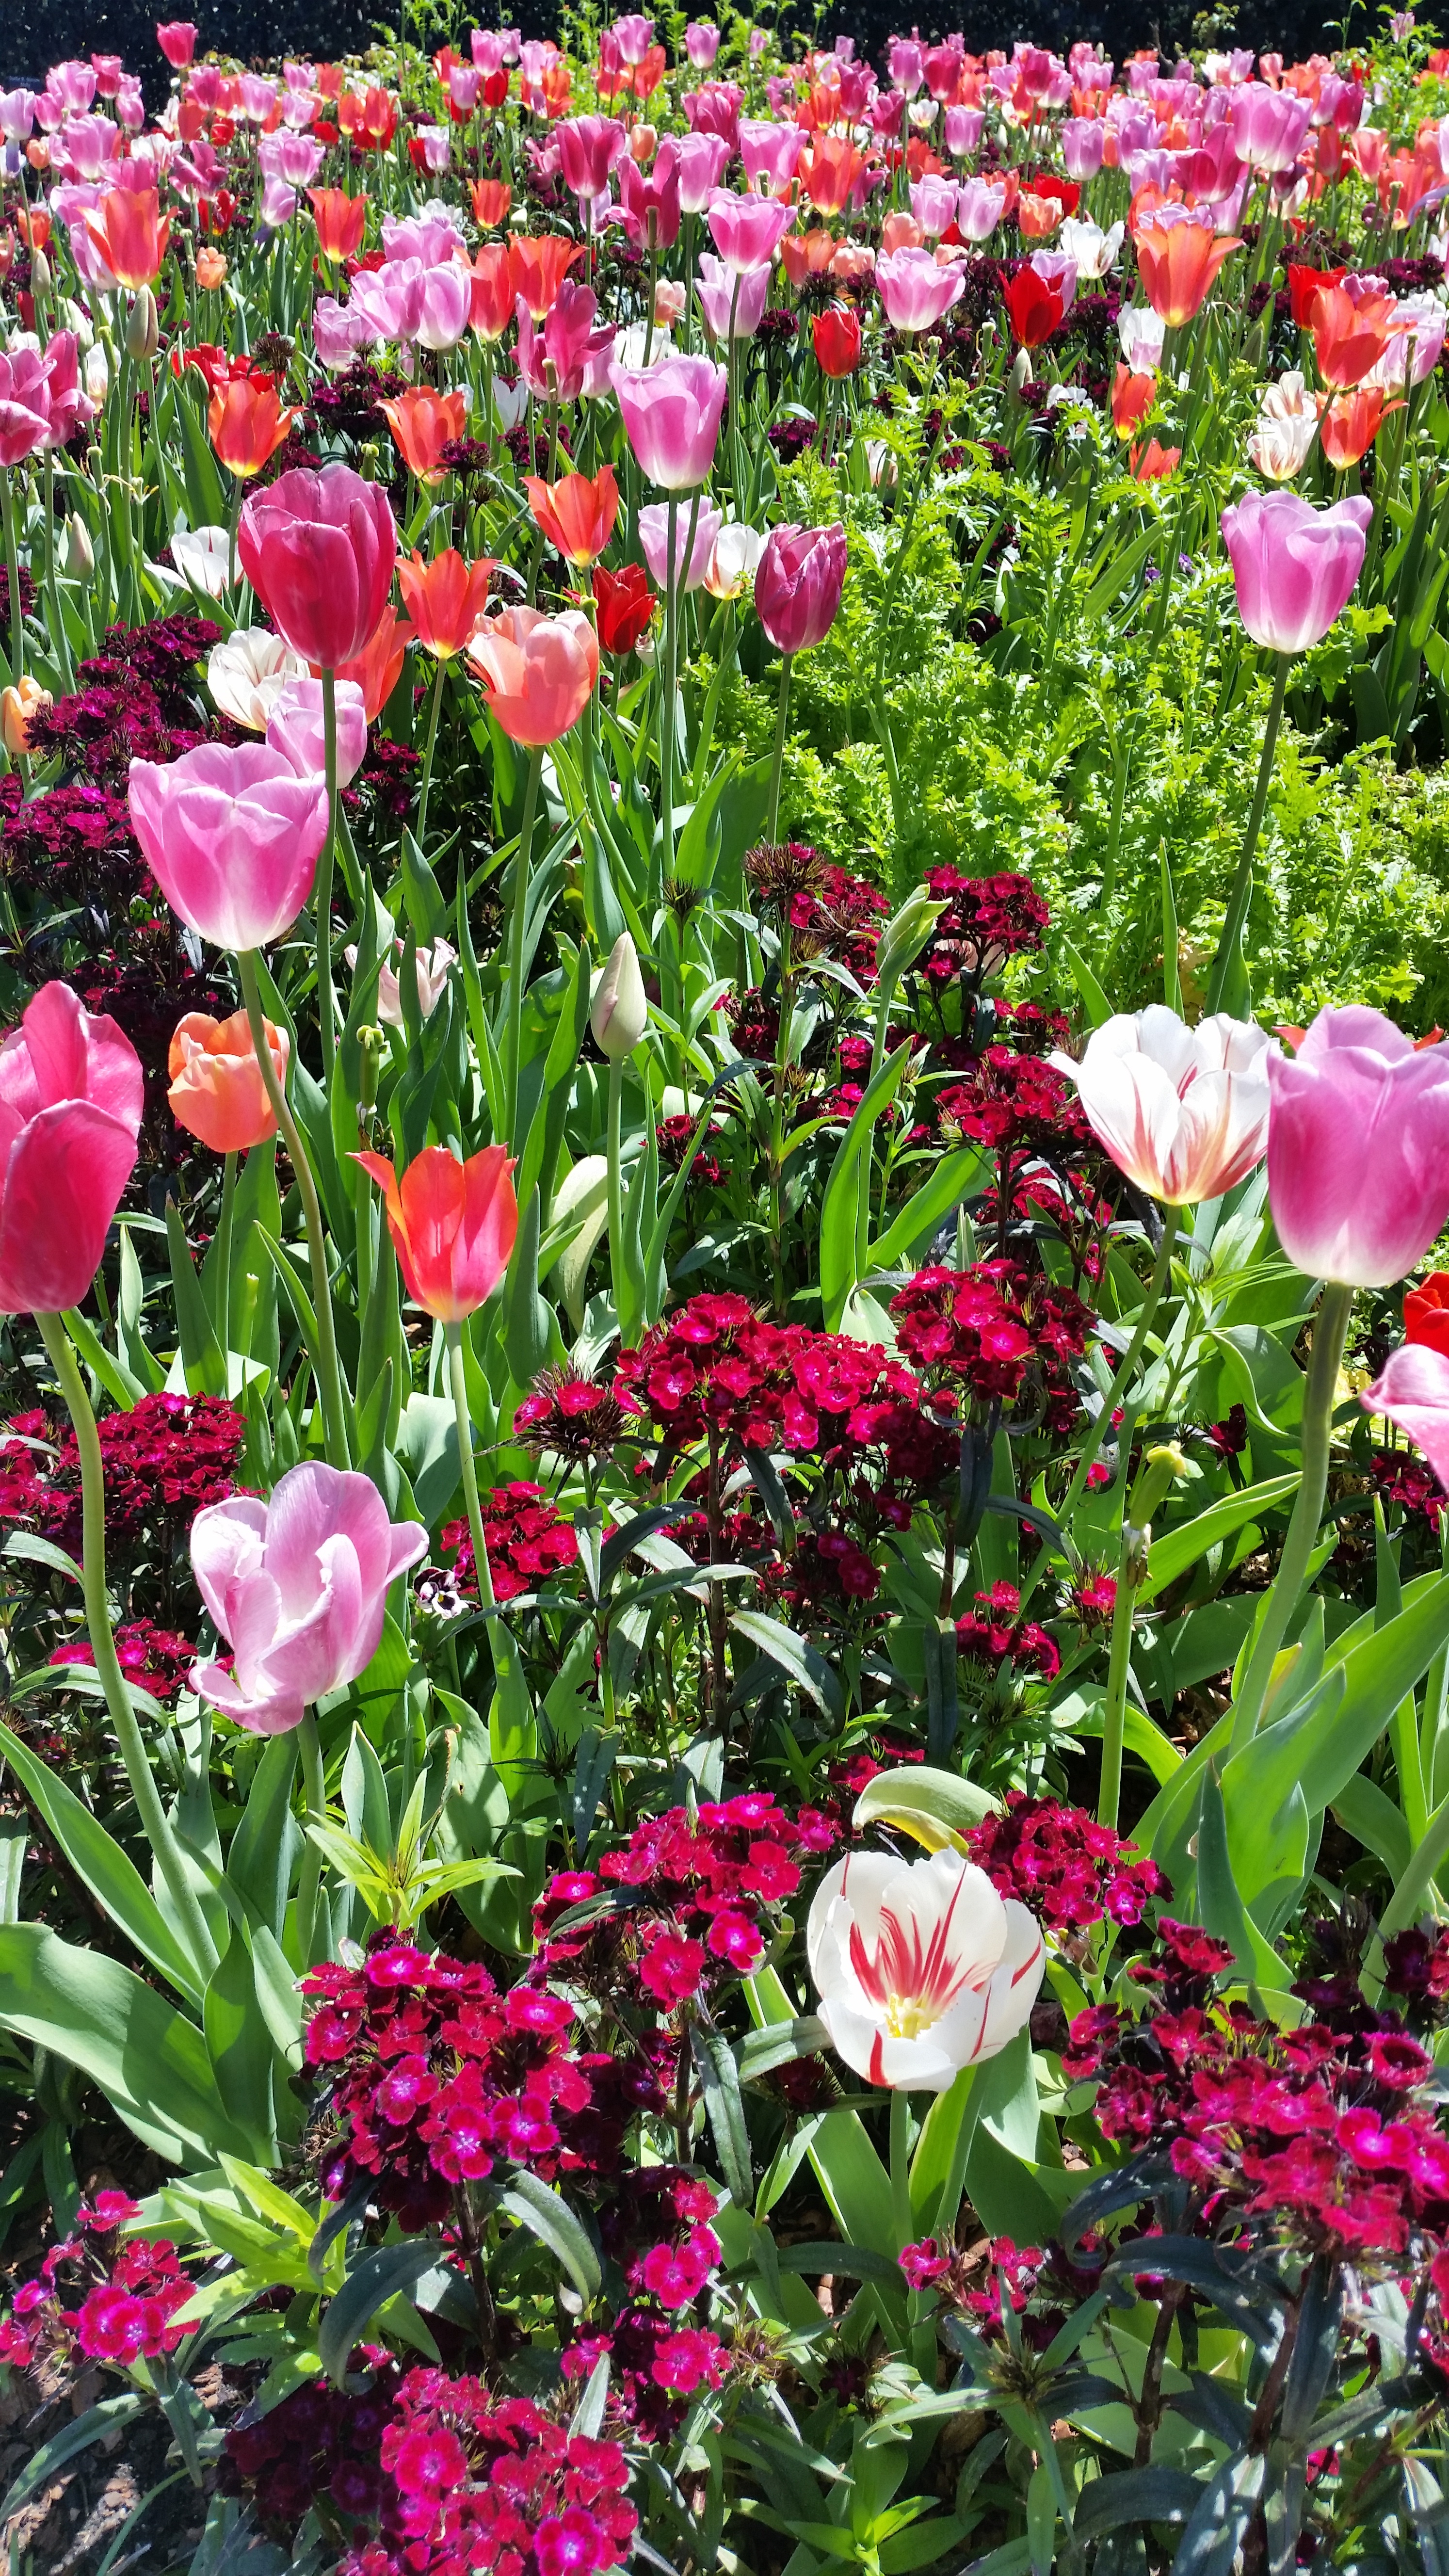
nature, plant, flower, petal, bloom, tulip, spring, botany, blooming, colorful, garden, flora, seasonal, tulips, floristry, spring flowers, peony, flowering plant, annual plant, land plant